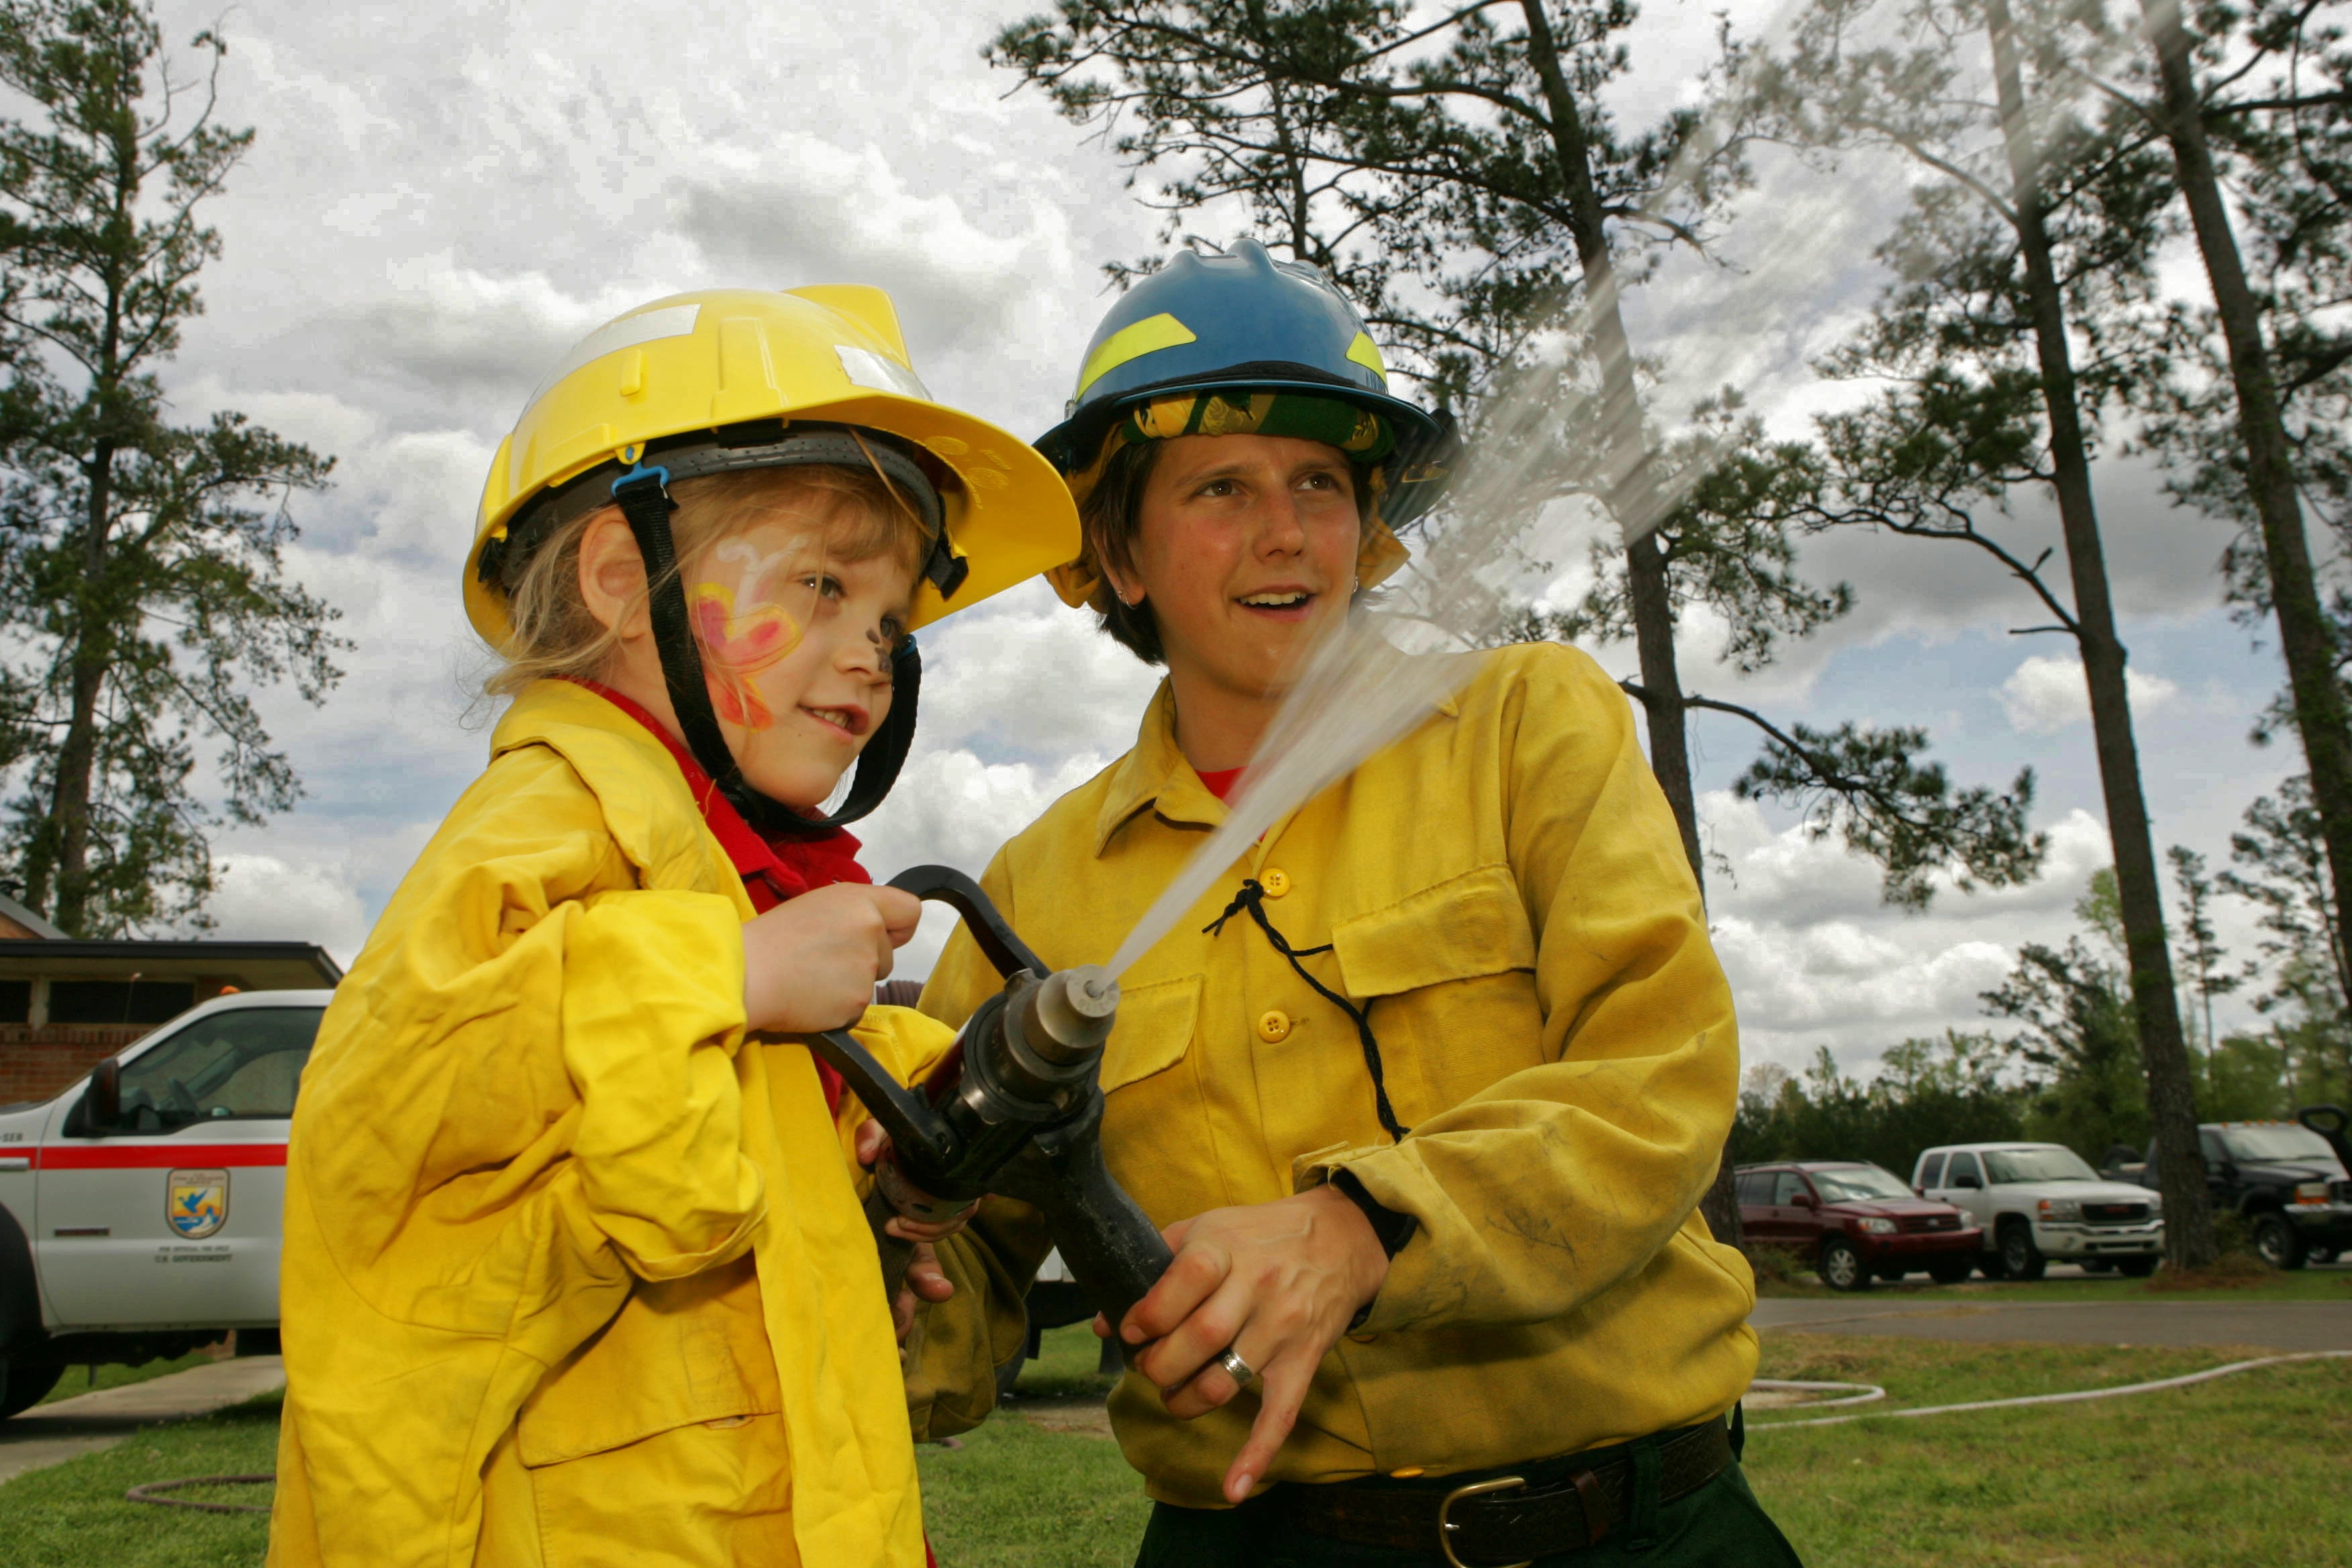
water, outdoor, person, game, wet, spray, action, child, playing, profession, kids, fun, construction worker, water hose, firefighter dress up